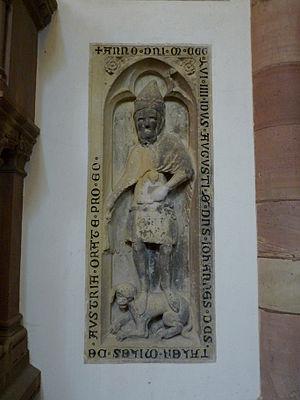
Pierre tombale de Jean Thaler (chevalier autrichien mort en 1356), à l'église Saint-Thomas de Strasbourg
Cette liste recense les gisants situés en France.
Jean Thaler est un chevalier autrichien – « miles de Austria » – mort et inhumé à Strasbourg en 1356.